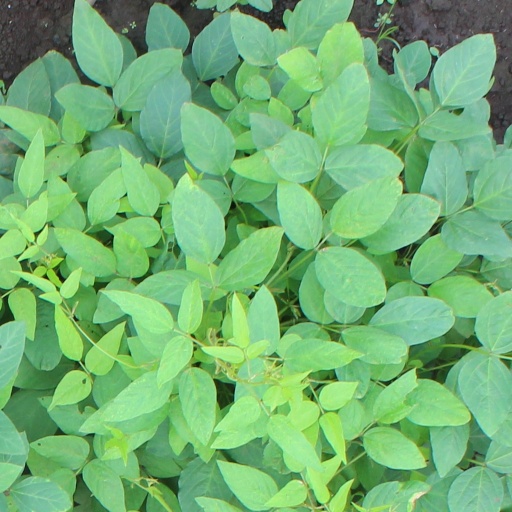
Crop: soybean